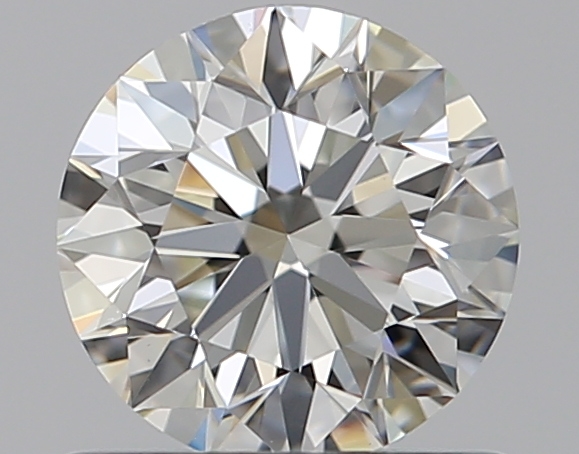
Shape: round
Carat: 0.7
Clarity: VVS2
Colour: I
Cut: EX
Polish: EX
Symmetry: EX
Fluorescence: N
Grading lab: GIA
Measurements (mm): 5.63 x 5.66 x 3.54